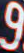
Number: 9